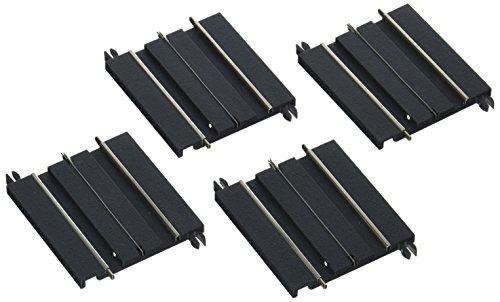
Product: Williams by Bachmann E-Z Street 2.5" Curve To Curve Track 4 Per Card - O Scale
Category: Toys & Games | Hobbies | Trains & Accessories | Accessories | Tracks
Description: O Scale 1:48 - 3 rail design.
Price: $20.75